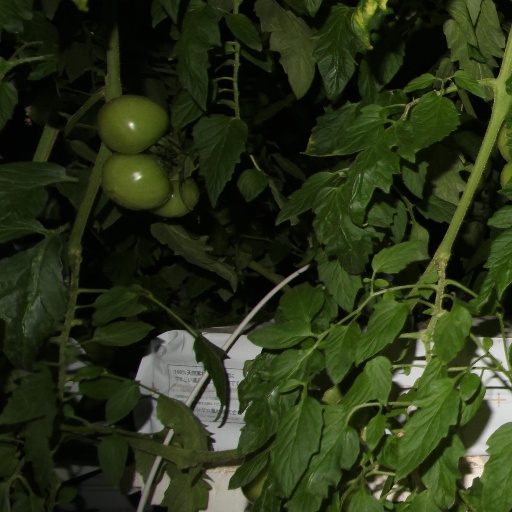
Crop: tomato